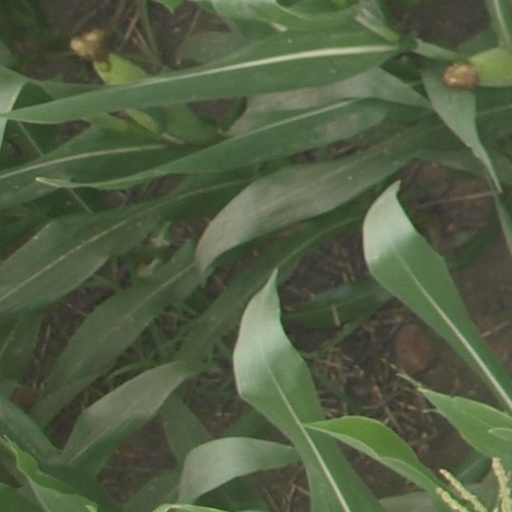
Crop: maize; corn